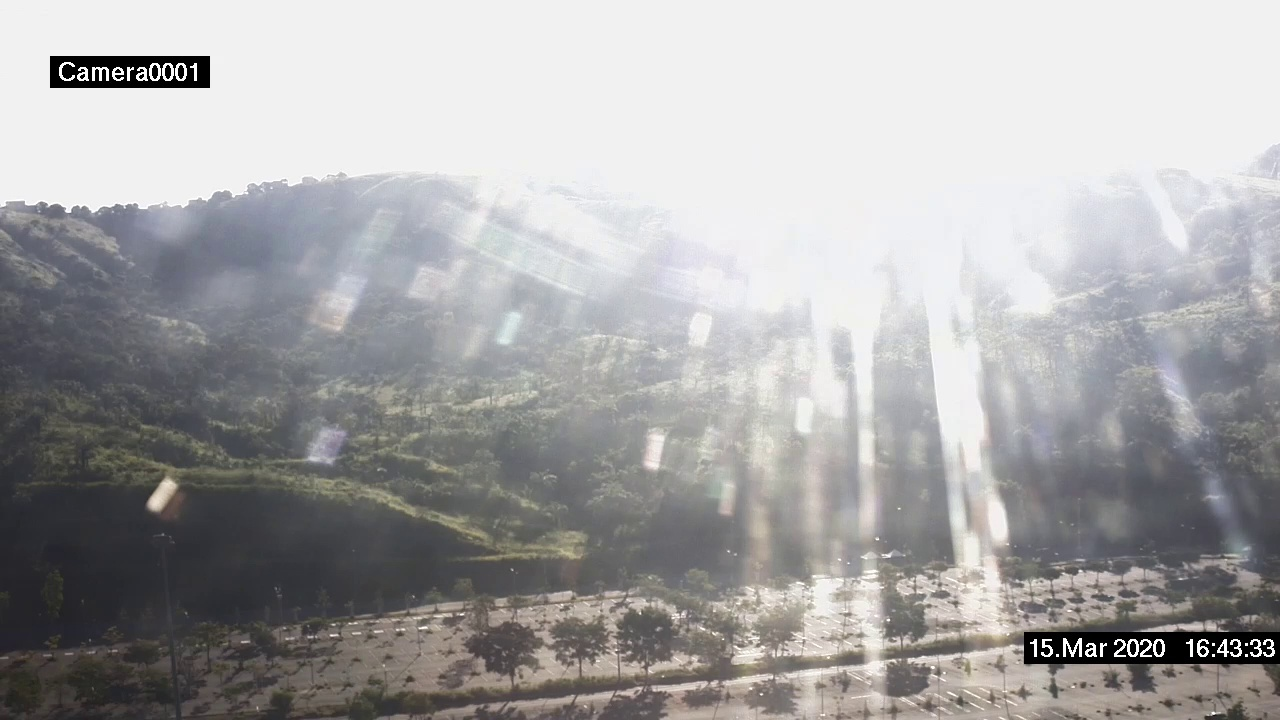
Fire: no
Smoke: no